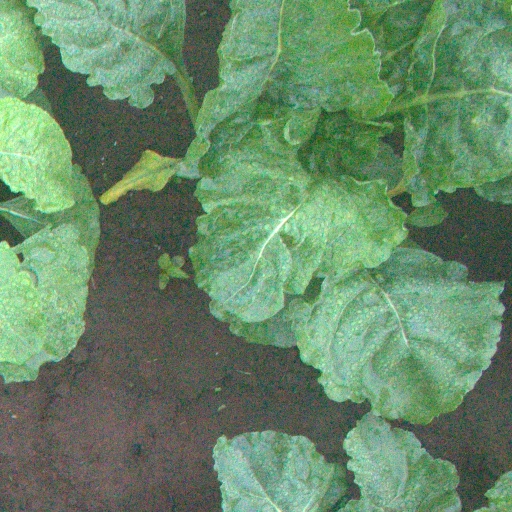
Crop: sugar beet